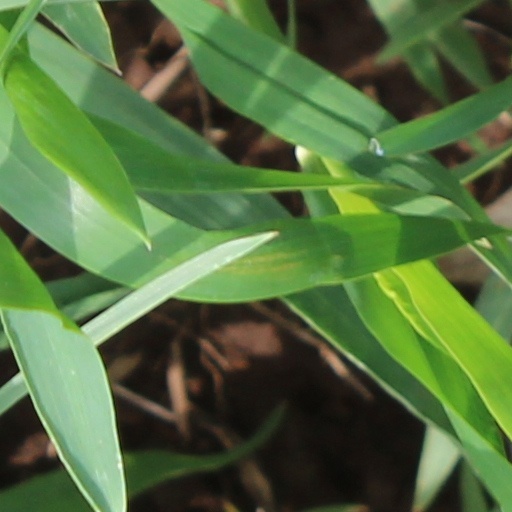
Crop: wheat